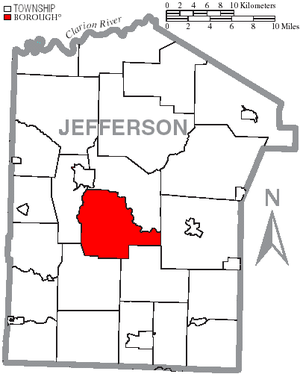
Knox Township est un township situé au centre du comté de Jefferson, en Pennsylvanie, aux États-Unis. En 2010, il comptait une population de 1 042 habitants.